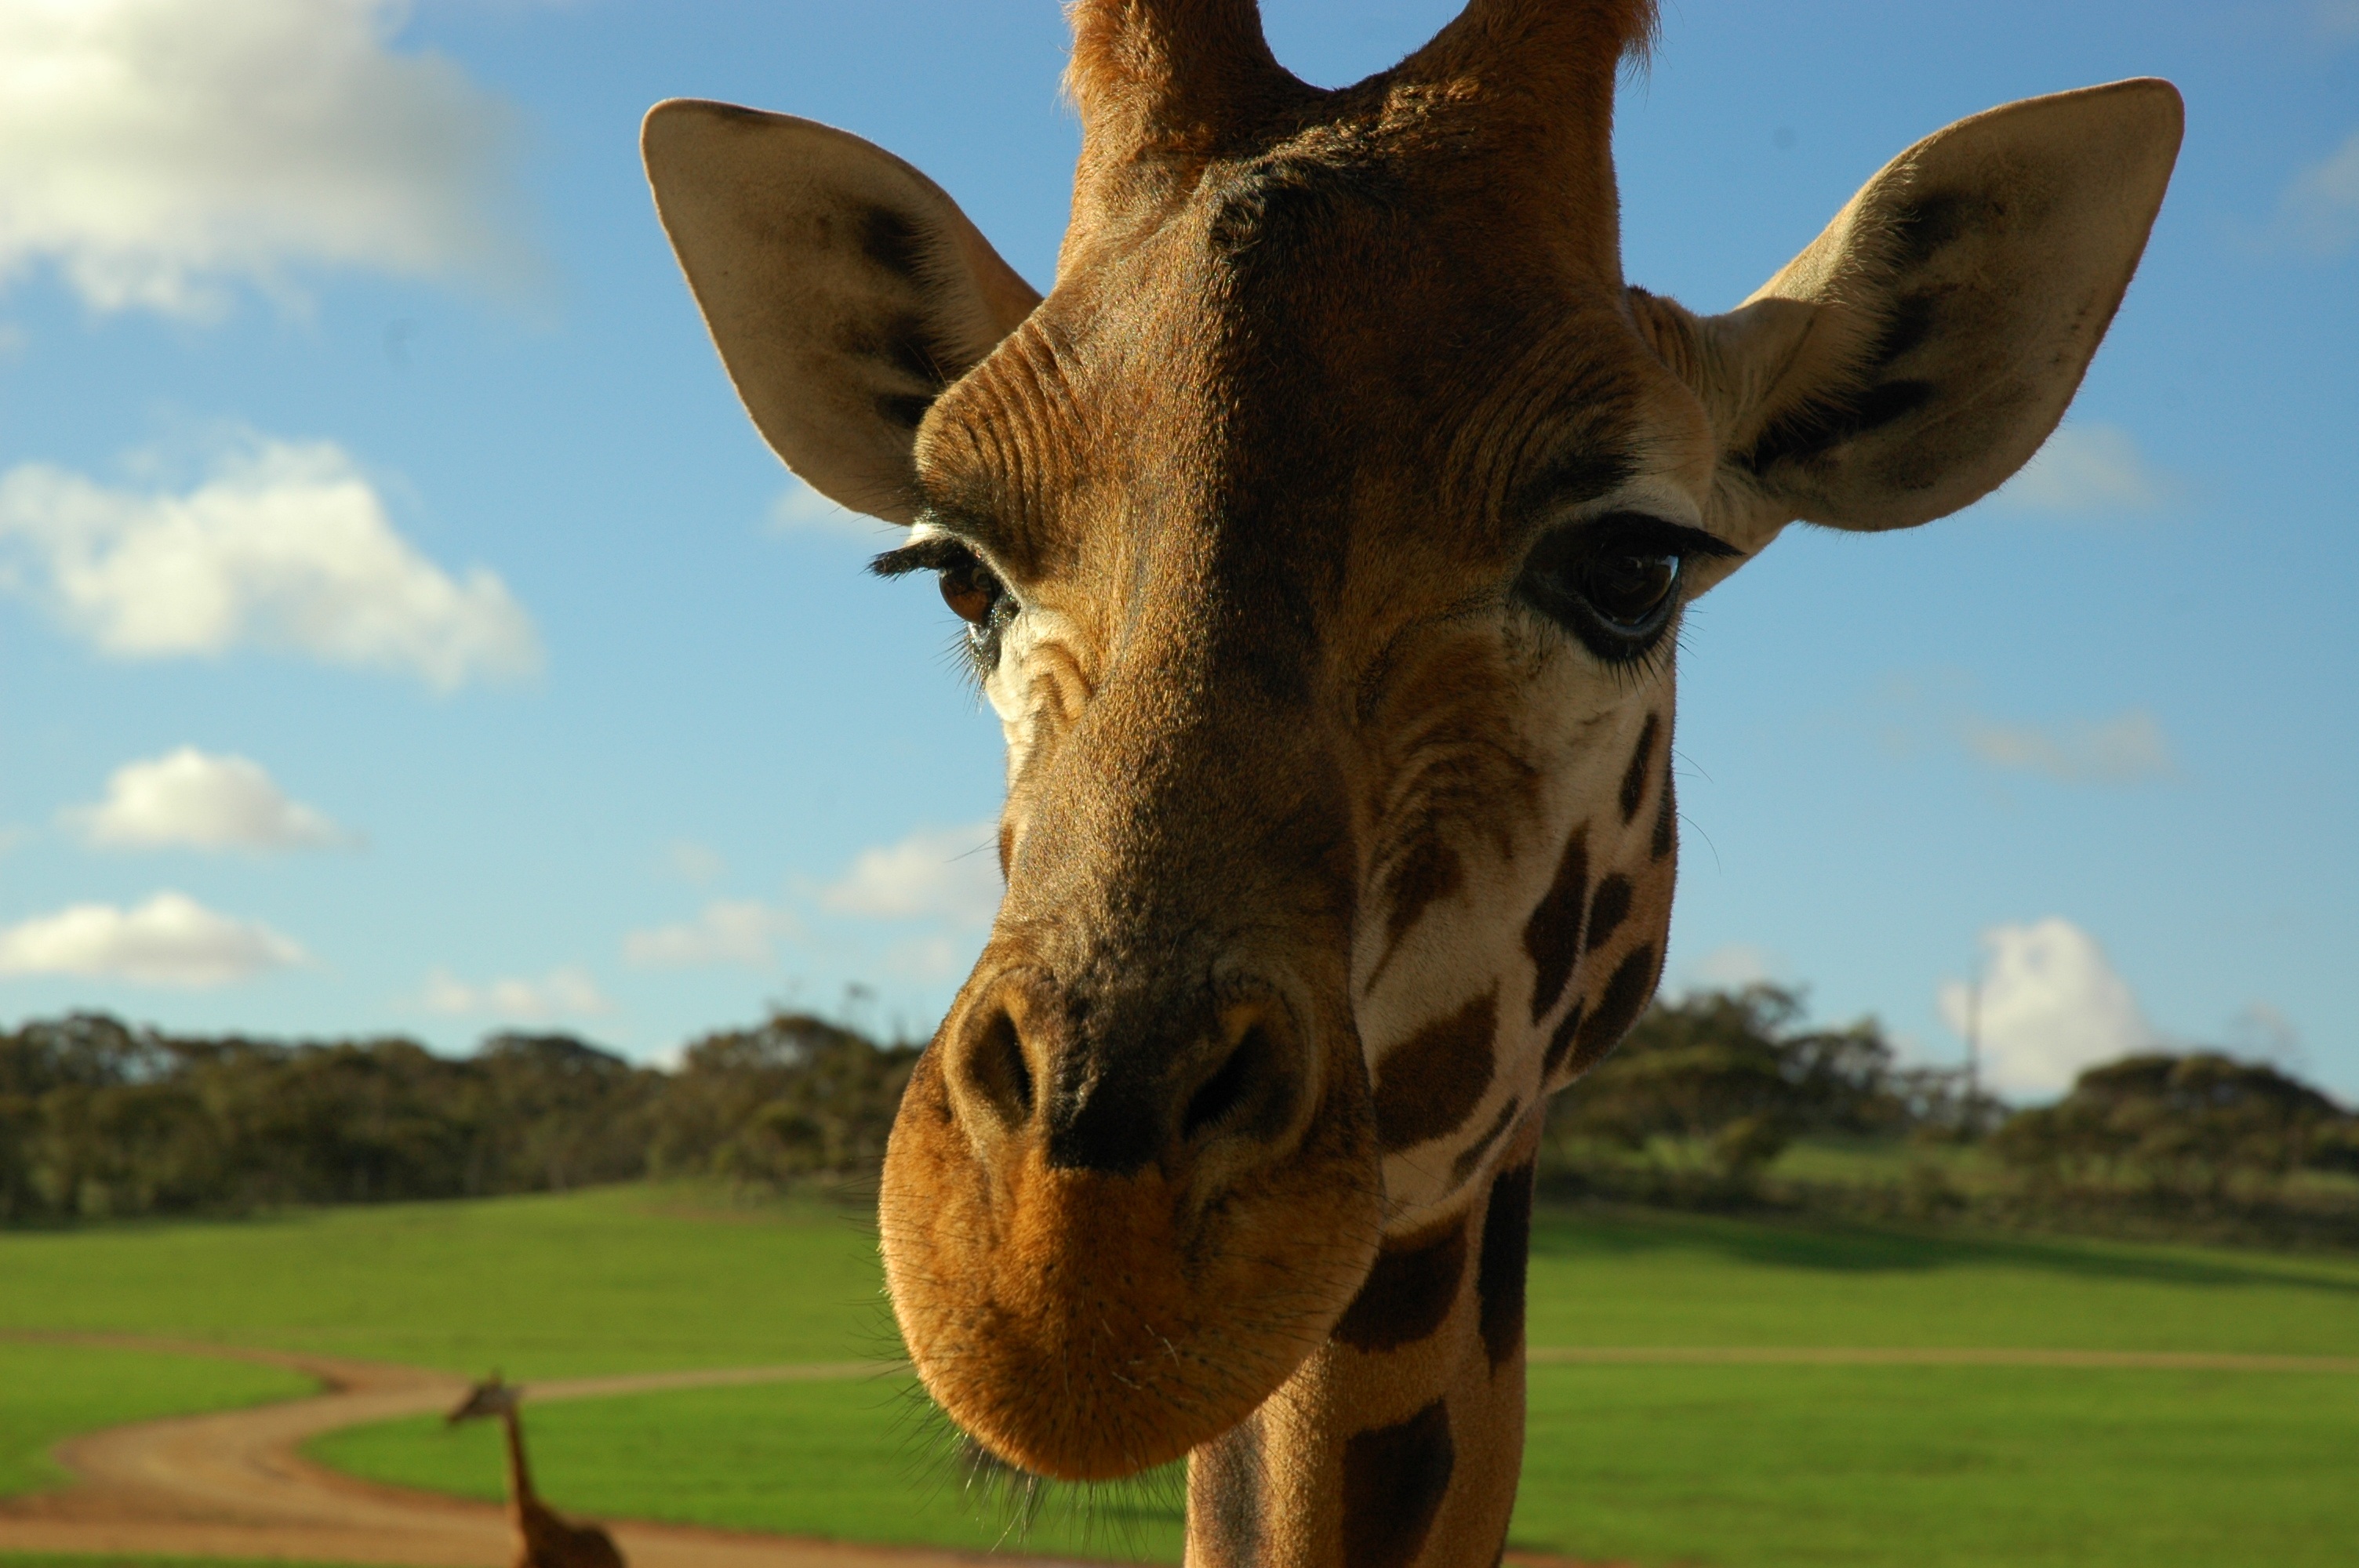
animal, wildlife, zoo, mammal, fauna, savanna, giraffe, grassland, head, vertebrate, safari, giraffidae